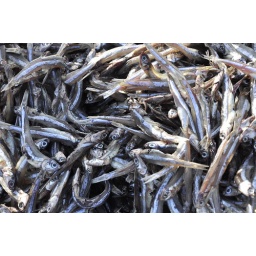
Thousands of these little fish were swimming near the shoreline. This is what they would later become.